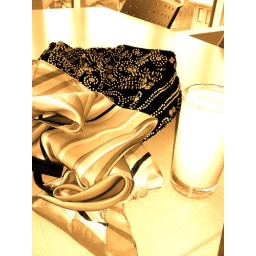
the same table with fresh kefir, but in golden colors